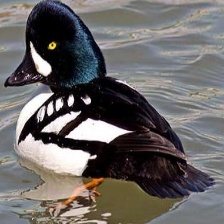
Species: BARROWS GOLDENEYE
Scientific name: BUCEPHALA ISLANDICA
ImageNet parent category: drake